Tonicella lokii

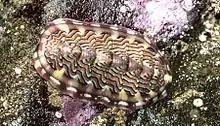
Loki's chiton ("Tonicella lokii"), near Cambria, California

Tonicella lokii, commonly known as the flame lined chiton or Loki's chiton, is a chiton in the lined chiton genus "Tonicella".